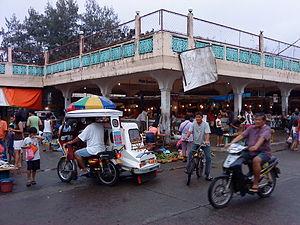
Vinzons est une municipalité de la province de Camarines Norte, aux Philippines.